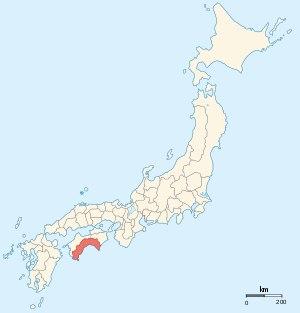
Tosa est une ancienne province du Japon qui se trouvait dans l'actuelle préfecture de Kōchi sur l'île de Shikoku. La province était bordée par les provinces d'Iyo et d'Awa.